Ignacio Cosidó

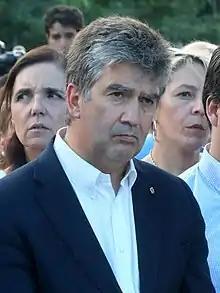

Ignacio Cosidó Gutiérrez (born in 1965) is a Spanish conservative politician, member of the People's Party (PP). He has been member of both the Lower and Upper House of the Cortes Generales, and directed the National Police Corps from 2012 to 2016. From 2018 to 2019, he served as Spokesperson of the PP parliamentary group in the Senate.